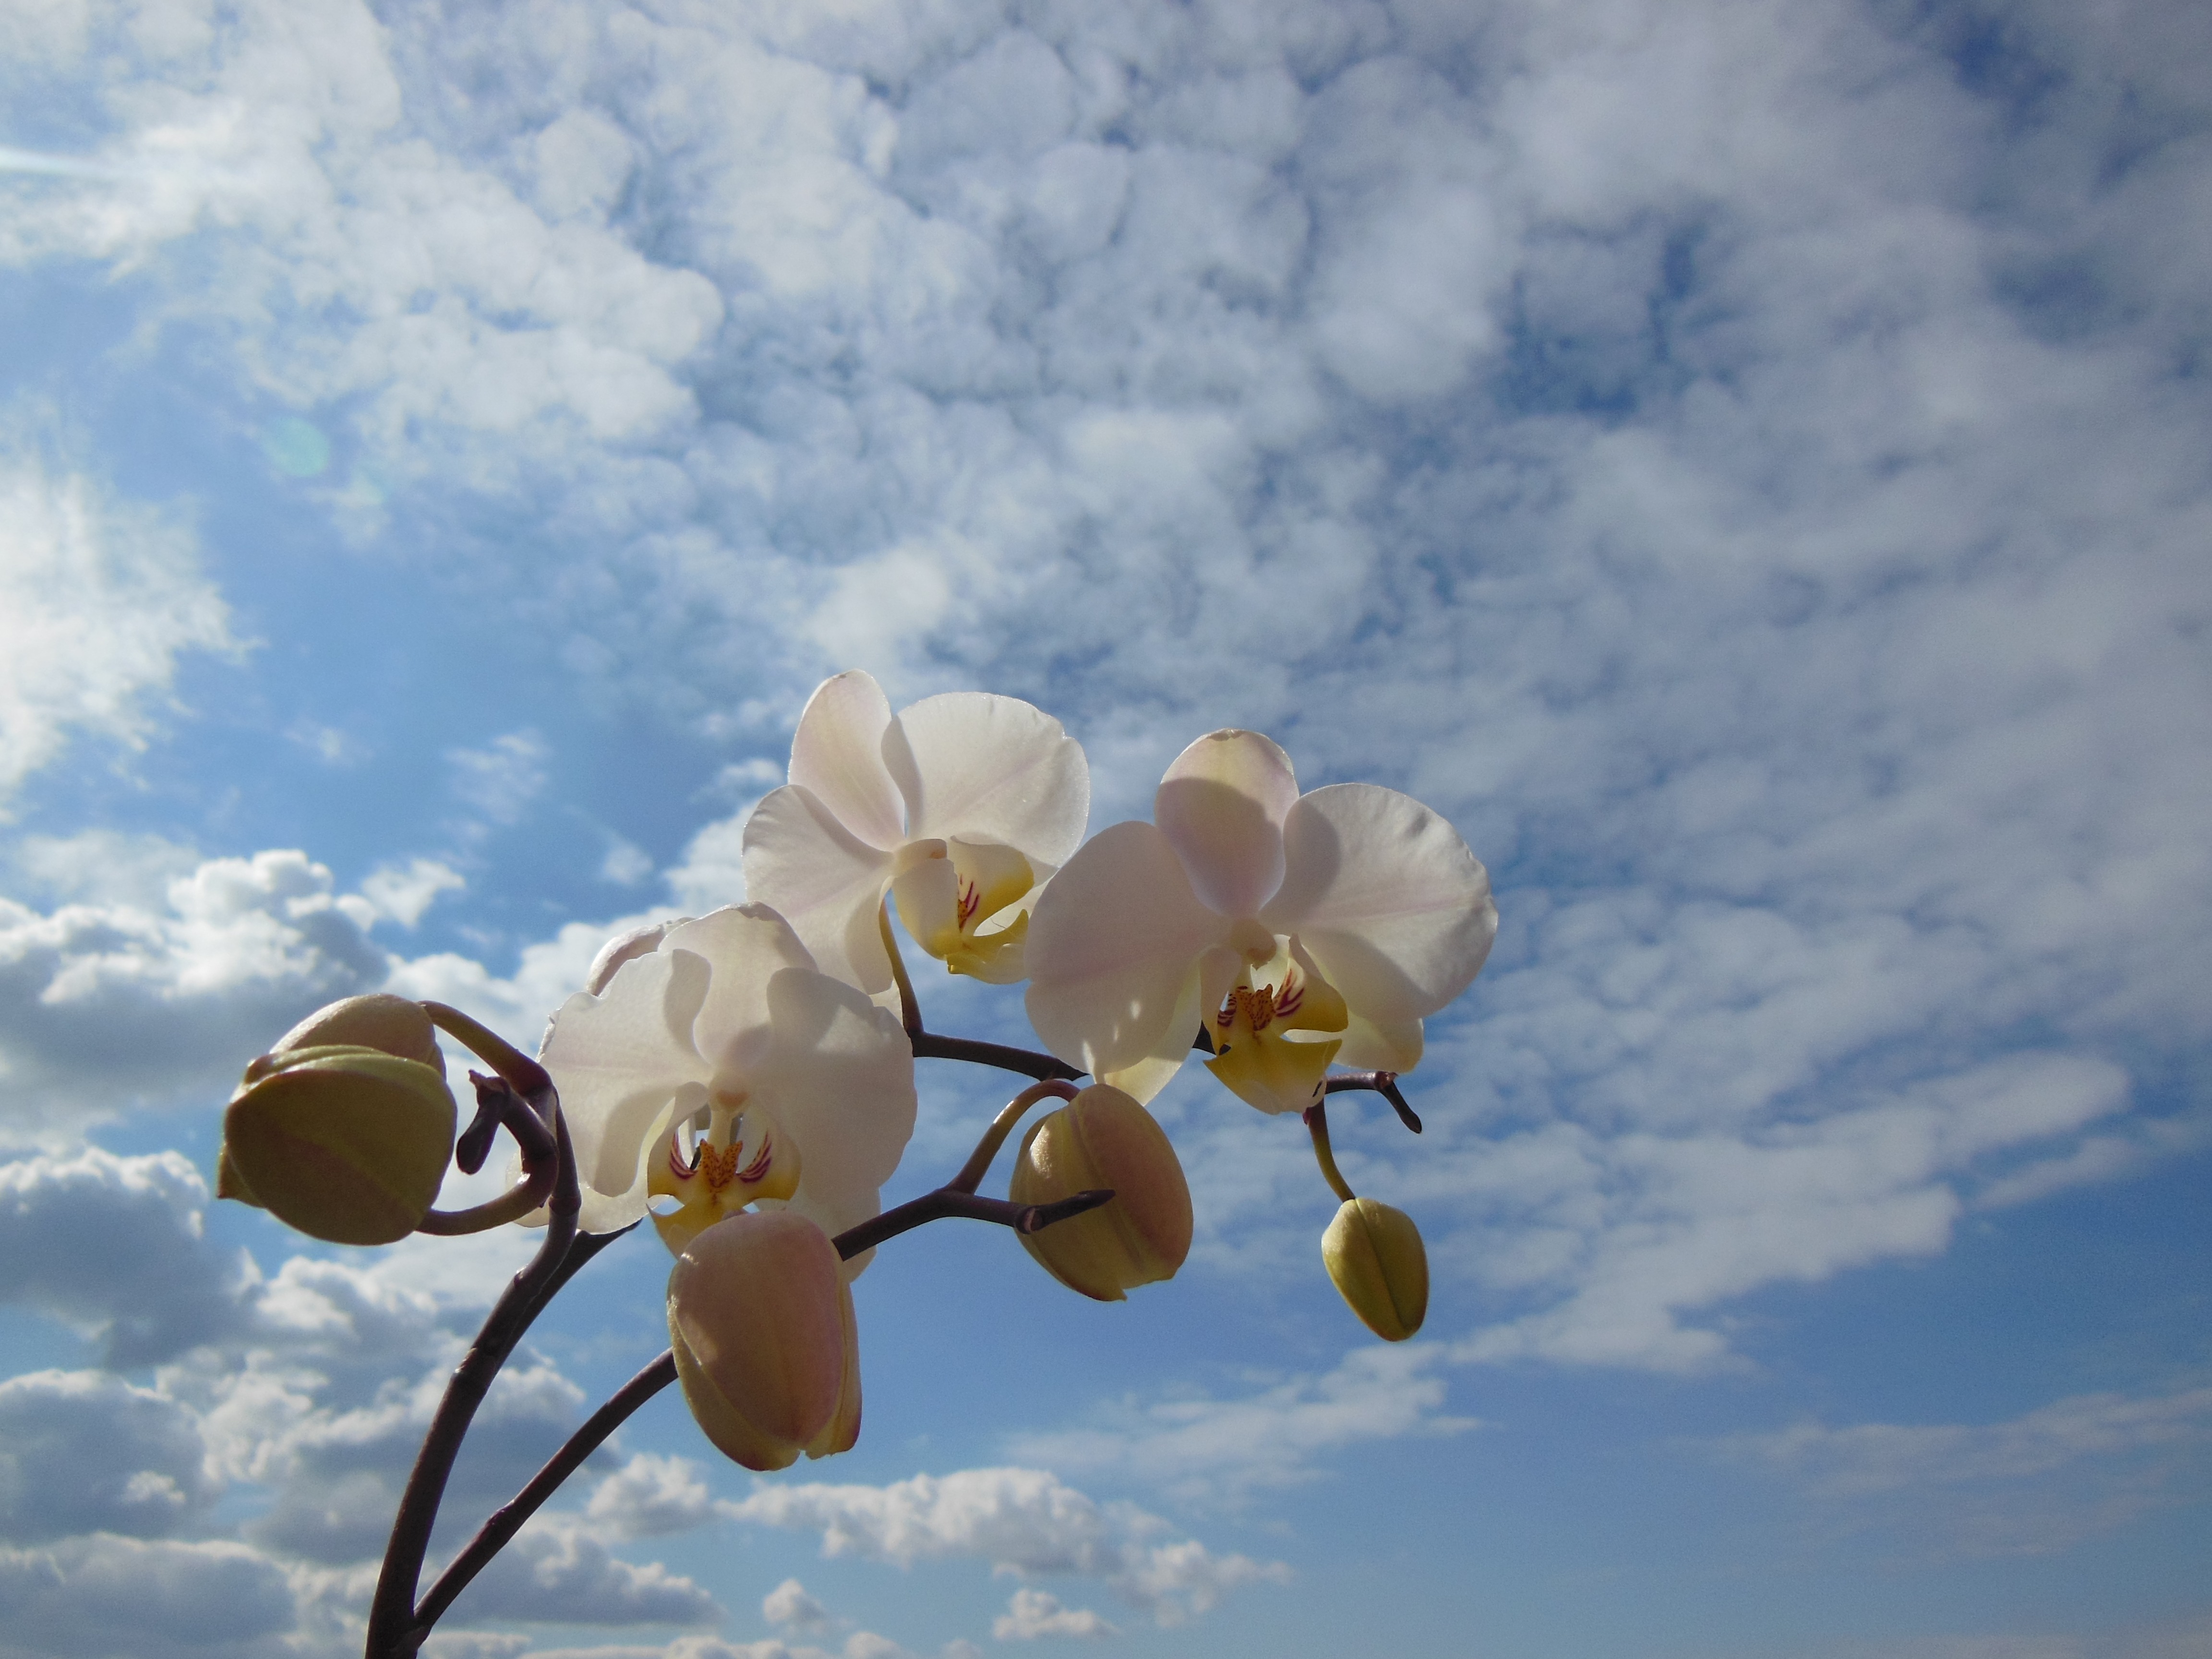
branch, blossom, cloud, plant, sky, sunlight, flower, petal, bloom, summer, blue, flora, orchid, wildflower, phalaenopsis, macro photography, flowering plant, white clouds, atmosphere of earth, land plant, blue skye, plant white